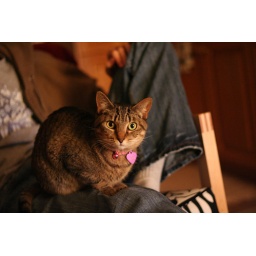
Being cute and sitting in my younger brother's lap.